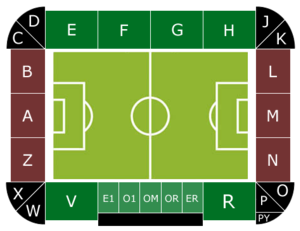
Le stade de Goffert est un stade de football situé dans la ville néerlandaise de Nimègue, au parc de Goffert dans le quartier de Goffert. Son club résident est le NEC Nimègue.